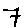
Label: 7